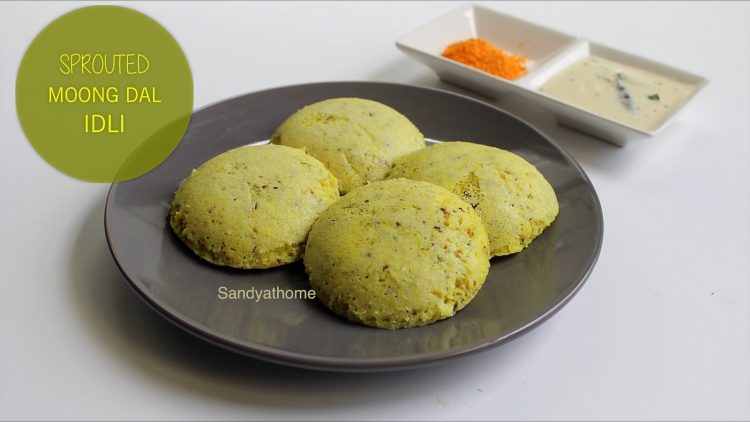
Dish: idli